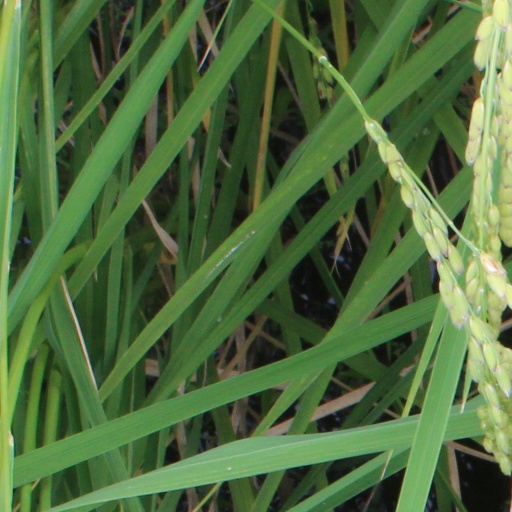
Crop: rice